Holiday in Seoul

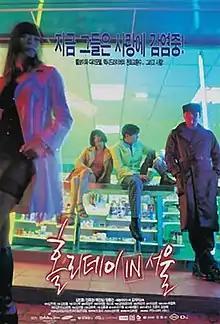
Theatrical poster

Holiday in Seoul is a 1997 South Korean film starring Choi Jin-sil. The film is two stories of how four people intertwine in Seoul's urban jungle.